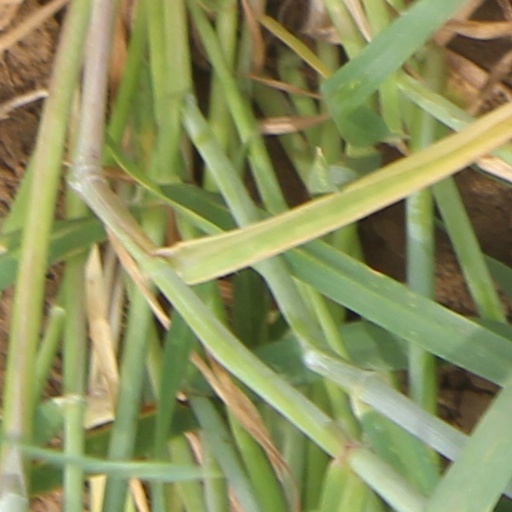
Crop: wheat